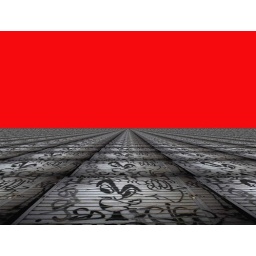
graffitti road rage or, around you I see red